Gibson, Inc. Factory and Office Building

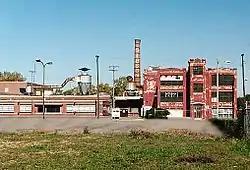
Plant in 2000

The Gibson, Inc. Factory and Office Building, consists of the original 1917 building and ten subsequent additions completed between 1917 and 1965, covering a city block. The original 1917 factory building, located in the southeast corner of the property, is a "daylight" style factory constructed of cast-in-place concrete. It is three stories tall and has a concrete and a stucco-like exterior and large steel-framed industrial windows on all sides. The remaining additions are of varied styles, most being single-story steel structures with masonry exteriors. A Modern Movement office building was added in the 1950s.